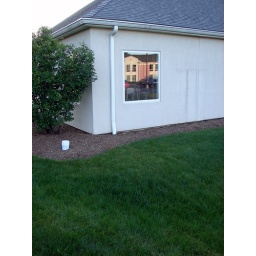
Holiday Inn Express in Oakwood Village, Ohio. Reflected in the window of an adjacent office building.